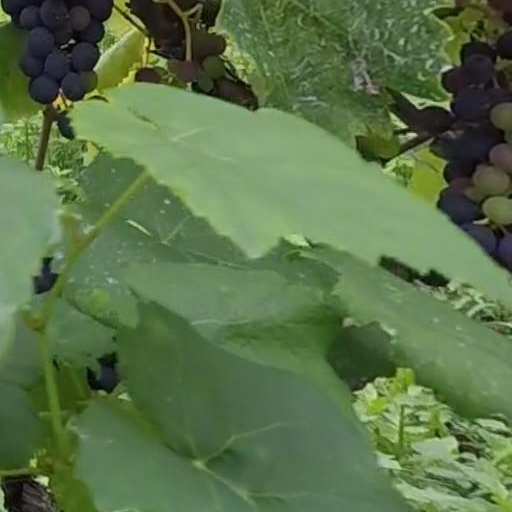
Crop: grape